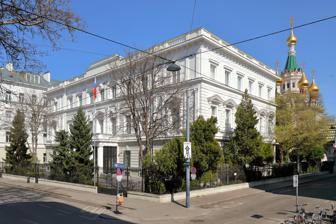
Building: Embassy of Russia, Vienna
Country: Austria
Year built: 1873
Building in Vienna, Austria Diplomatic mission Embassy of the Russian Federation in Vienna Посольство Российской Федерации в Вене Botschaft der Russischen Föderation in Wien Location Vienna , Austria Address Reisnerstraße 45-47 Coordinates 48°11′50.84″N 16°23′3.17″E / 48.1974556°N 16.3842139°E / 48.1974556; 16.3842139 Ambassador Stanislav Osadchiy The Embassy of Russia in Vienna is the diplomatic mission of the Russian Federation to the Republic of Austria . The chancery is located at Reisnerstraße 45-47 in the Landstraße district of Vienna . History of the chancery The building which is now the embassy chancery was built in 1872–73 based upon the designs of architect Alois Wurm-Arnkreuz in Viennese Neo-Renaissance style. The façade of the building features an open balcony and a balustrade . The colonnade , stairs and interior are made of granite and marble . In 1874 the palace was handed over to the deposed Duke of Nassau , Adolphe , who later became the Grand Duke of Luxembourg . In 1891 the building was acquired by Prince Aleksey Lobanov-Rostovsky , who was the ambassador of the Russian Empire in Vienna at the time, for use by the Russian mission. The palace later housed diplomatic representatives of the Soviet Union . During the Vienna Offensive in 1945, the building suffered damage and was restored during 1947 and 1950. The chancery hosted a meeting between Nikita Khrushchev and John F. Kennedy in 1961 and was the site of meetings between Leonid Brezhnev and Jimmy Carter which led to the signing on 18 June 1979 of the historic SALT II agreement . As of 2022 embassy building is being used by diplomatic mission of the Russian Federation , but its legal ownership is disputed between Russia and Ukraine . Education The Russian Embassy School in Vienna is a part of the institution. See also Austria–Russia relations List of Ambassadors of Russia to Austria References